Putney School of Art and Design

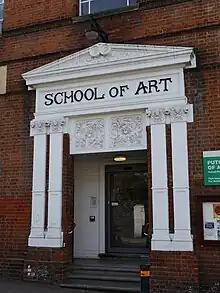
Entrance to the school on Oxford road.

In 1906 the school was taken over by London County Council, as of 2021 it is managed by Wandsworth Borough Council in partnership with Enable Leisure and Culture. A new studio and cafe were added in 2009.